SK7MQ

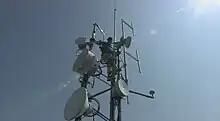
Maintenance work on the antenna tower

The SK7MQ repeater is transmitting on 434.47500 MHz (a.k.a. the 70-centimeter band) with a negative offset by 2 MHz. The antenna position height is 120 meters over sea level.